Miyamoto Iori

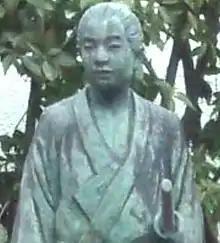
Statue of Iori

was a samurai during the Edo period of Japan. Iori was an adopted son of legendary ronin Miyamoto Musashi.